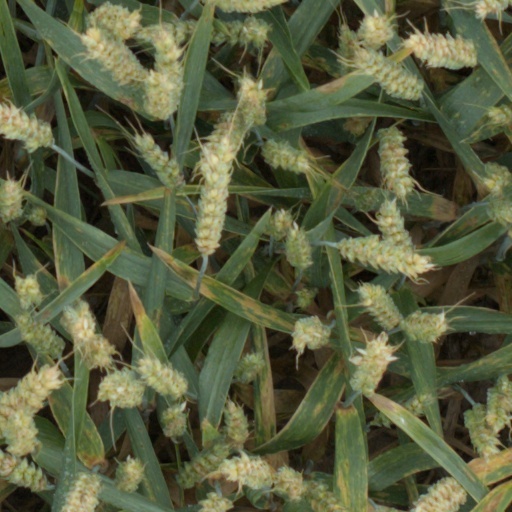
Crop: wheat